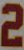
Number: 2